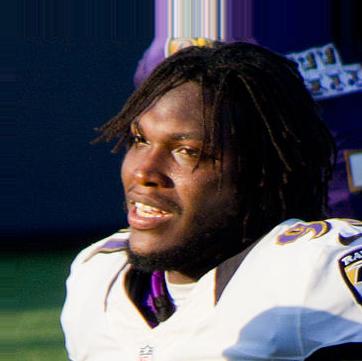
Age: 22